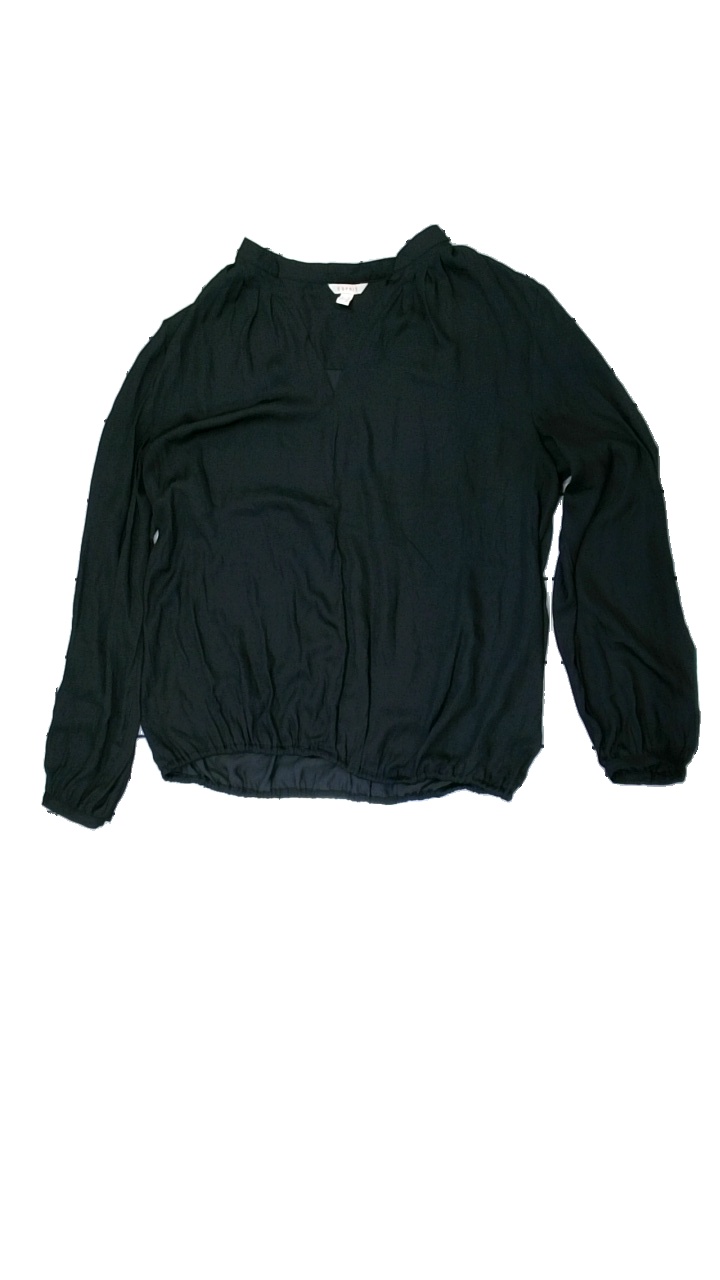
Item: Blouse (Ladies)
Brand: Esprit
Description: Balck satin blouse
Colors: Black
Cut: Loose
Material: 100% Polyester
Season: All
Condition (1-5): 5
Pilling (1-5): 5
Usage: Reuse
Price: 50-100